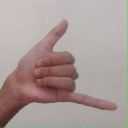
अक्षर: द